USS Boreas

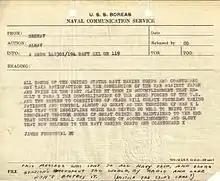
Telegram from Secretary of the Navy James Forrestal announcing the surrender of Japan.

After the Japanese agreed to surrender on 15 August 1945, "Boreas" carried supplies to Okinawa to support occupation forces there. Later in the fall of 1945, she received orders to move on to Japan and provisioned Wakayama, Nagoya, Sasebo, and Kure from 20 October to 18 November when orders came sending her home. "Boreas" arrived at San Diego on 23 December.